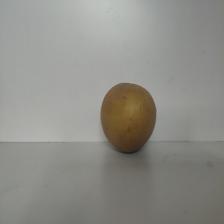
Size: Large